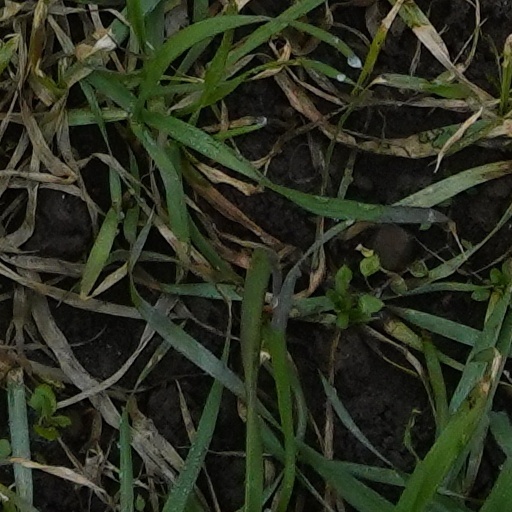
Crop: wheat